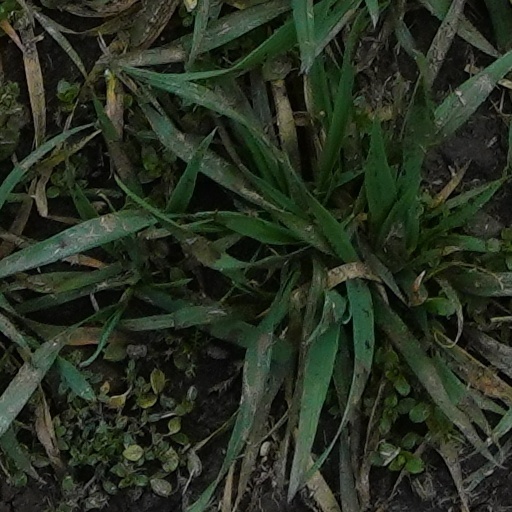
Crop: wheat